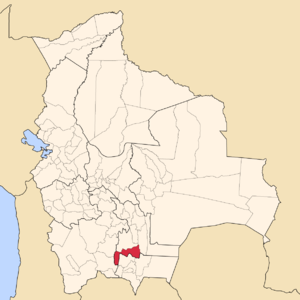
La province de Sud Cinti est une des 10 provinces du département de Chuquisaca, en Bolivie. Son chef-lieu est Camataqui.